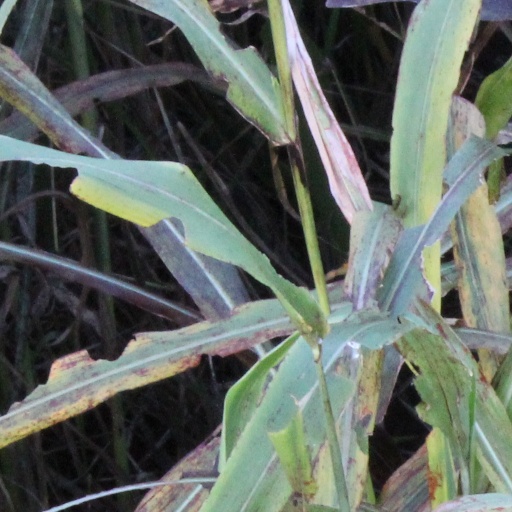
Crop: sorghum